Guy P. Gannett House

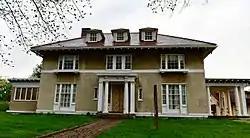

The Guy P. Gannett House is a historic house at 184 State Street in Augusta, Maine. Built in 1911 to a design by Boston architect Thomas Marriott James, it is the only significant example of Mediterranean Revival architecture in Kennebec County. It was listed on the National Register of Historic Places in 1983.